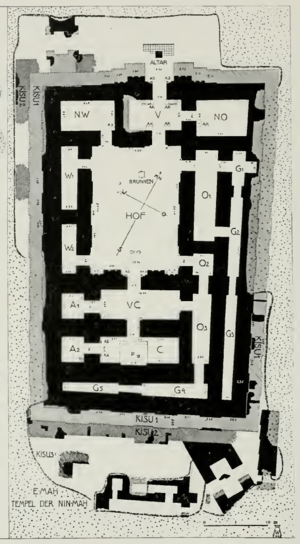
Plan du temple de Ninmah à Babylone.
La religion de la Mésopotamie rassemble les pratiques et croyances religieuses des divers peuples qui ont vécu en Mésopotamie pendant l'Antiquité, entre le IVᵉ millénaire av. J.‑C. et le début de notre ère : Sumériens, Akkadiens, Babyloniens, Assyriens pour les principaux.
Babylone était une ville antique de Mésopotamie. C'est aujourd'hui un site archéologique majeur qui prend la forme d'un champ de ruines incluant des reconstructions partielles dans un but politique ou touristique. Elle est située sur l'Euphrate dans ce qui est aujourd'hui l'Irak, à environ 100 km au sud de l'actuelle Bagdad, près de la ville moderne de Hilla.
La civilisation babylonienne s'épanouit en Mésopotamie du Sud du début du IIᵉ millénaire av. J.‑C. jusqu'au début de notre ère. Elle prit corps à partir de l'héritage des civilisations du Sud mésopotamien plus anciennes dont elle est historiquement la prolongation. Elle prend corps avec l'affirmation politique de Babylone, État qui fut à partir du XVIIIᵉ siècle av. J.-C. l'entité politique dominant le Sud mésopotamien, et ce pendant plus d'un millénaire.